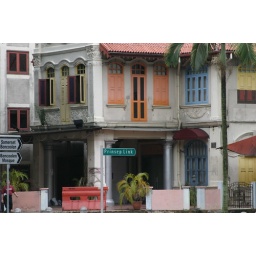
house in the corner of the street